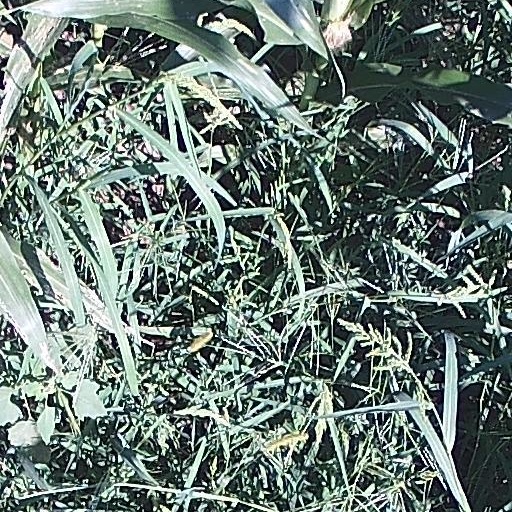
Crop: maize; corn